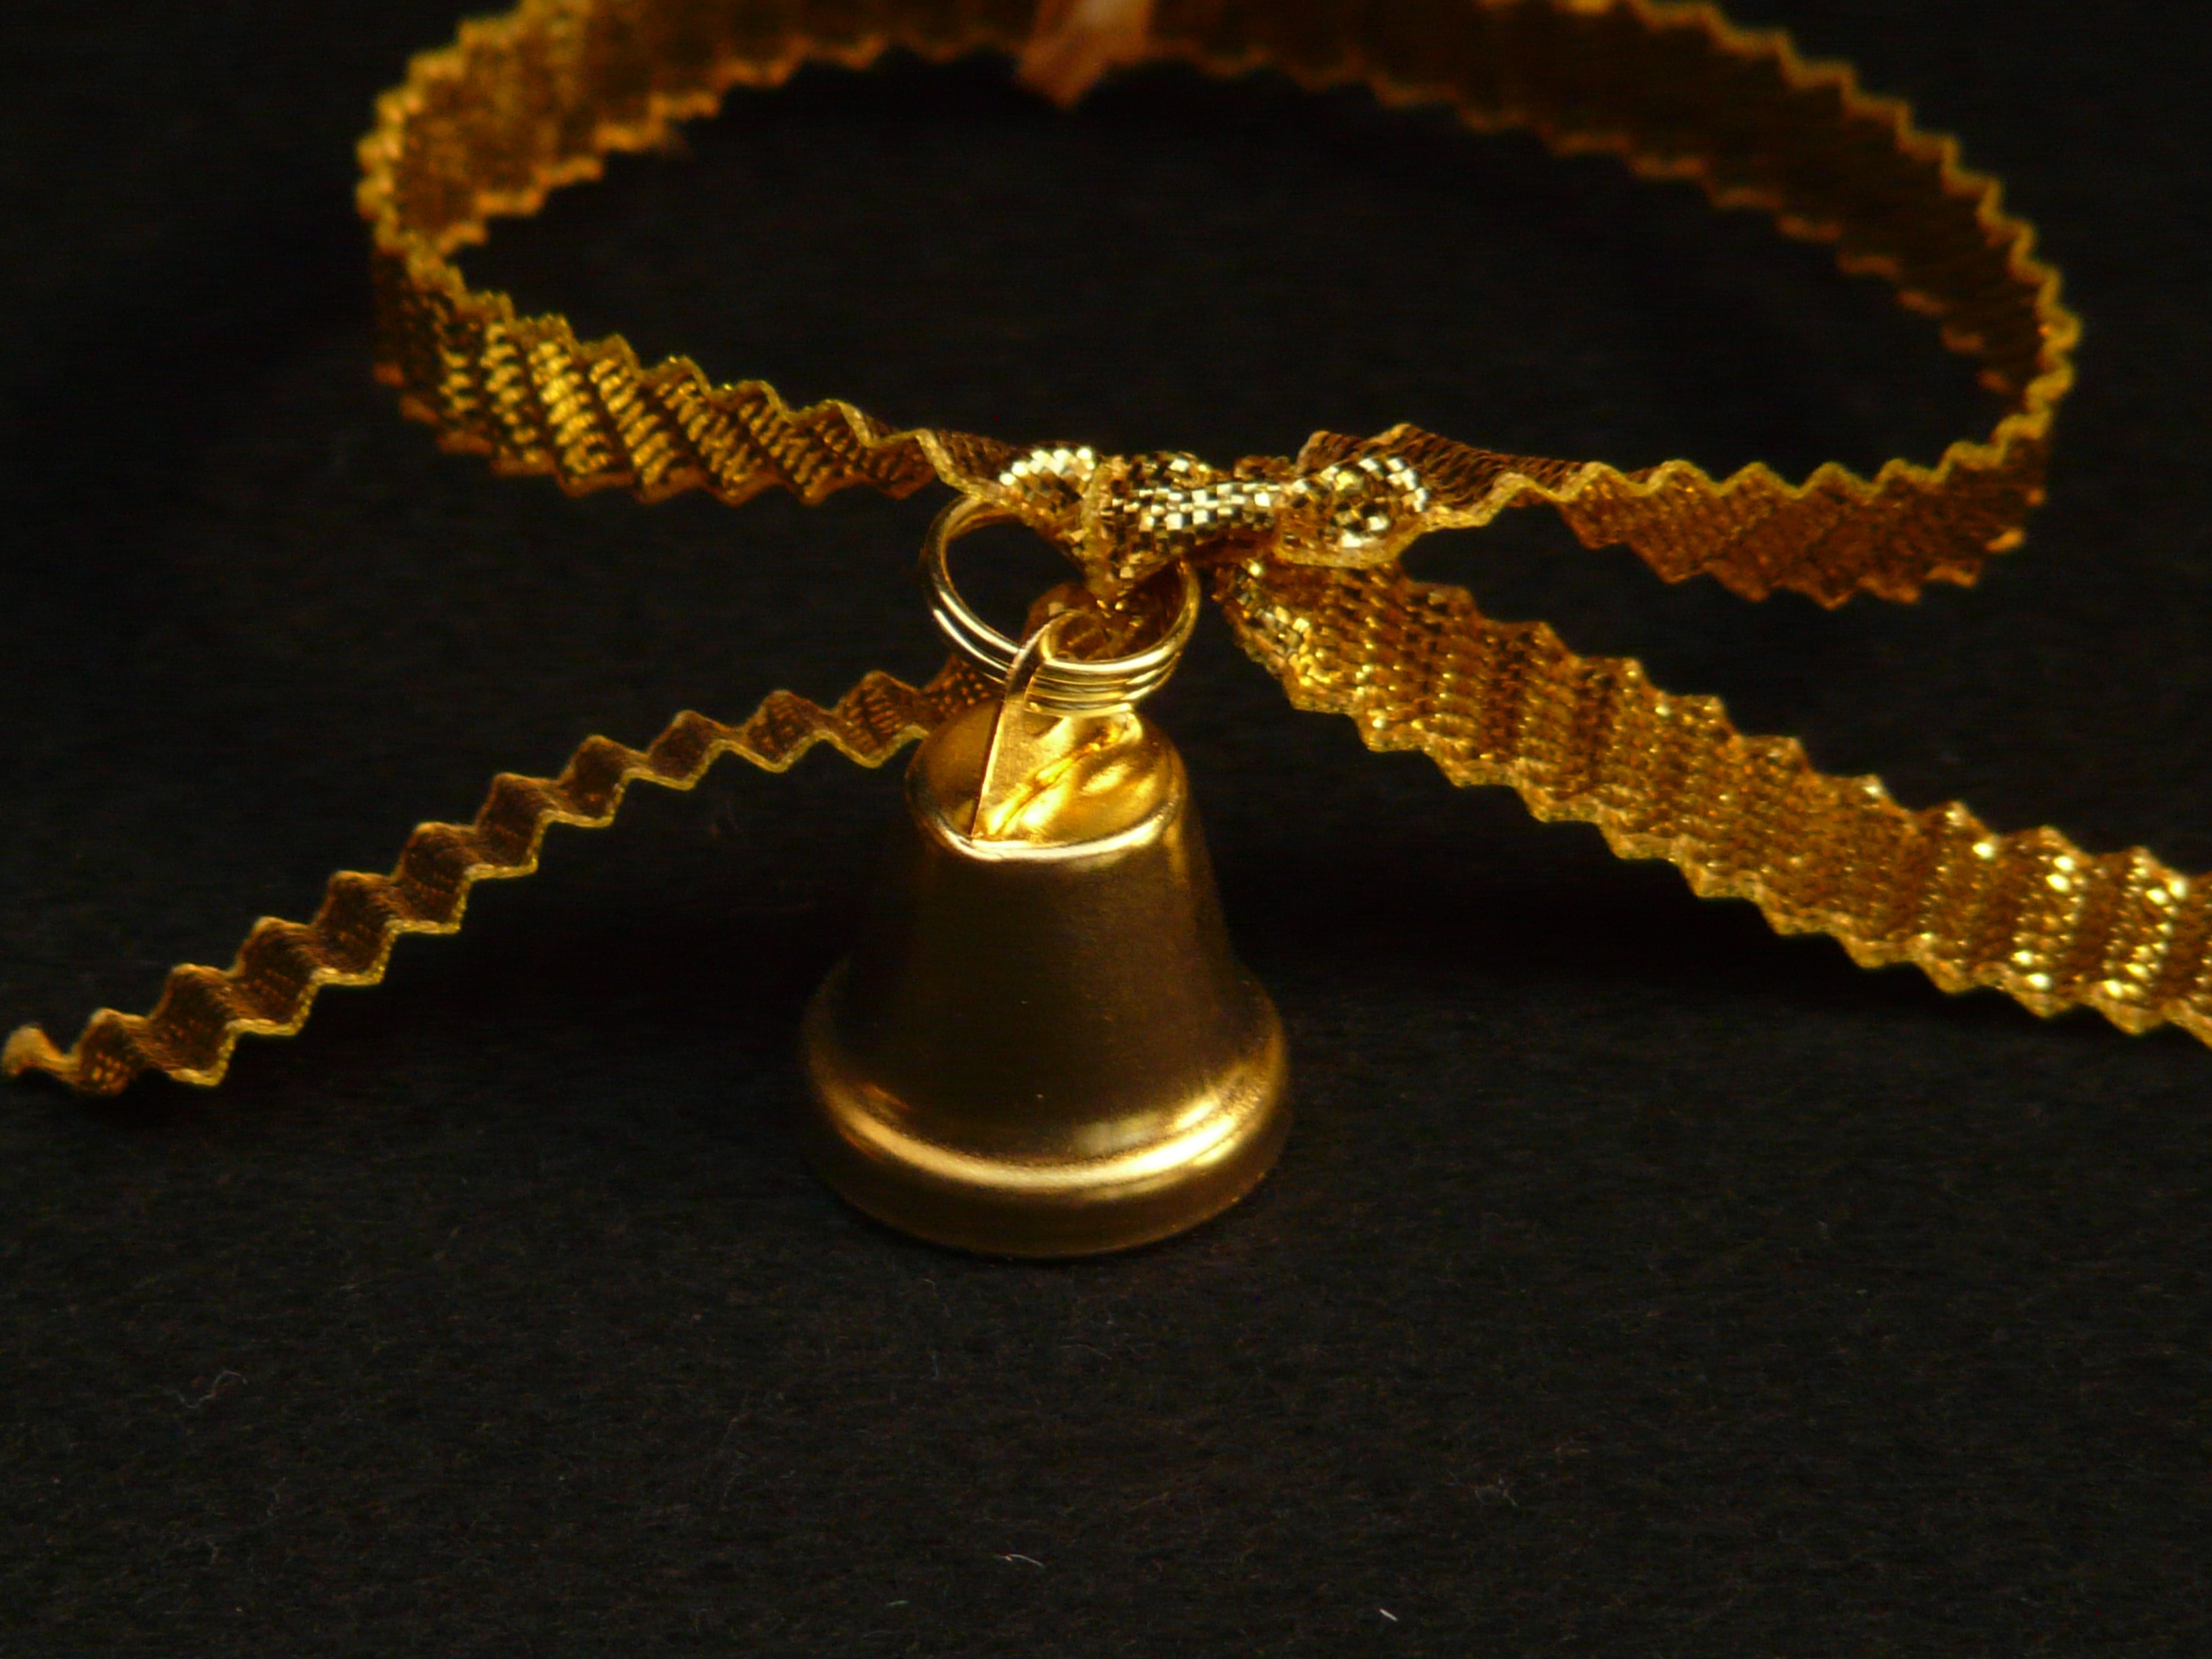
chain, bell, band, decoration, metal, yellow, ornament, necklace, jewellery, gold, pendant, pack, gift tape, bimmeln, locket, fashion accessory